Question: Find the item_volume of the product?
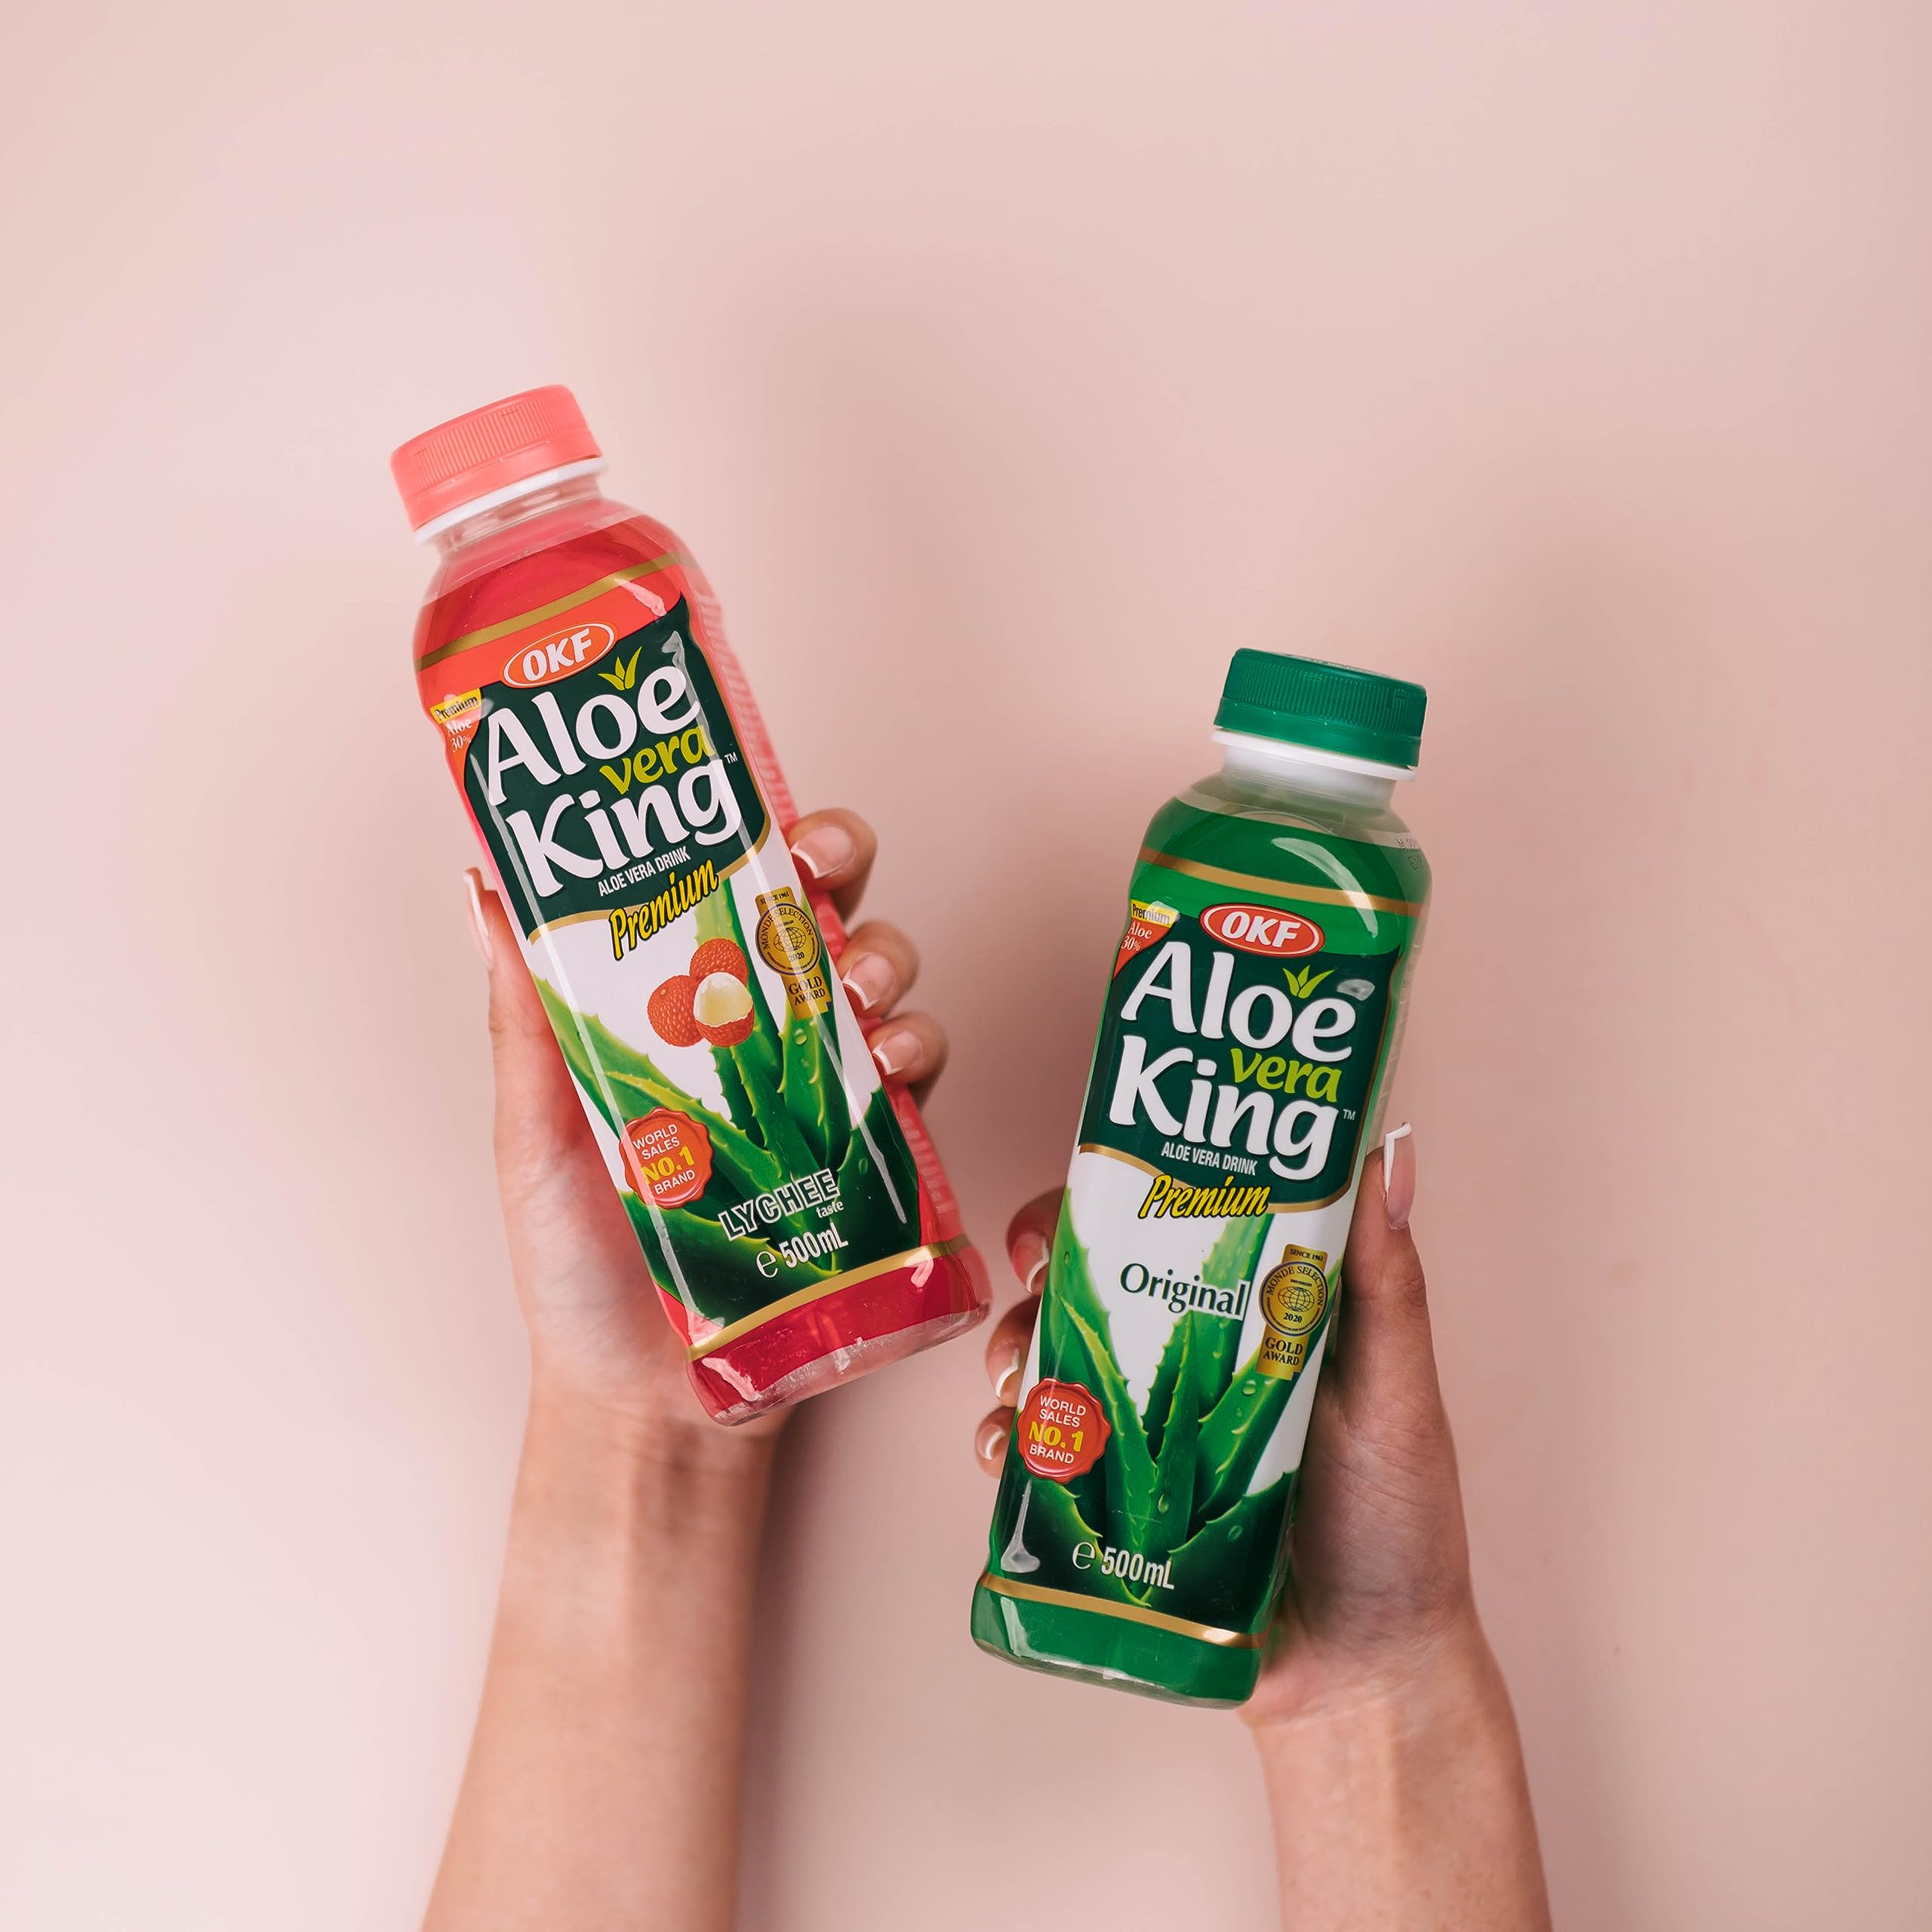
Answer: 500.0 millilitre